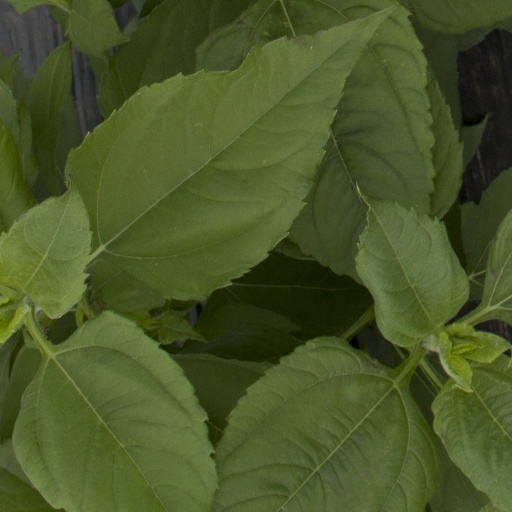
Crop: Jerusalem artichoke